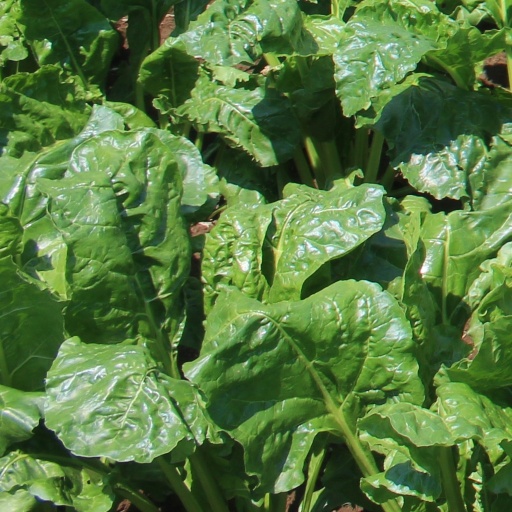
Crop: sugar beet